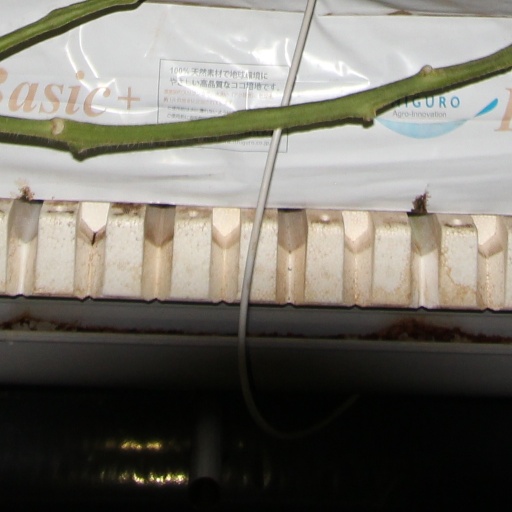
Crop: tomato